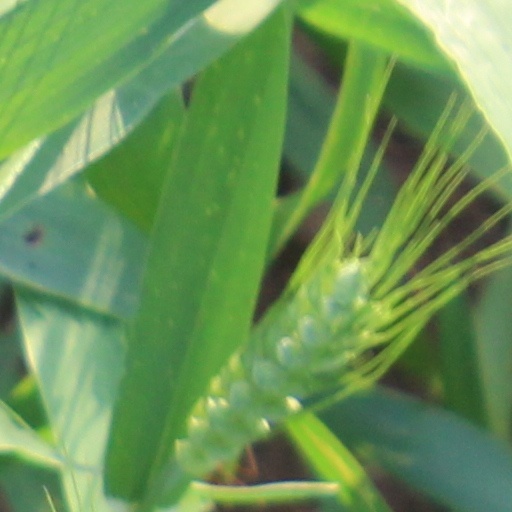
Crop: wheat